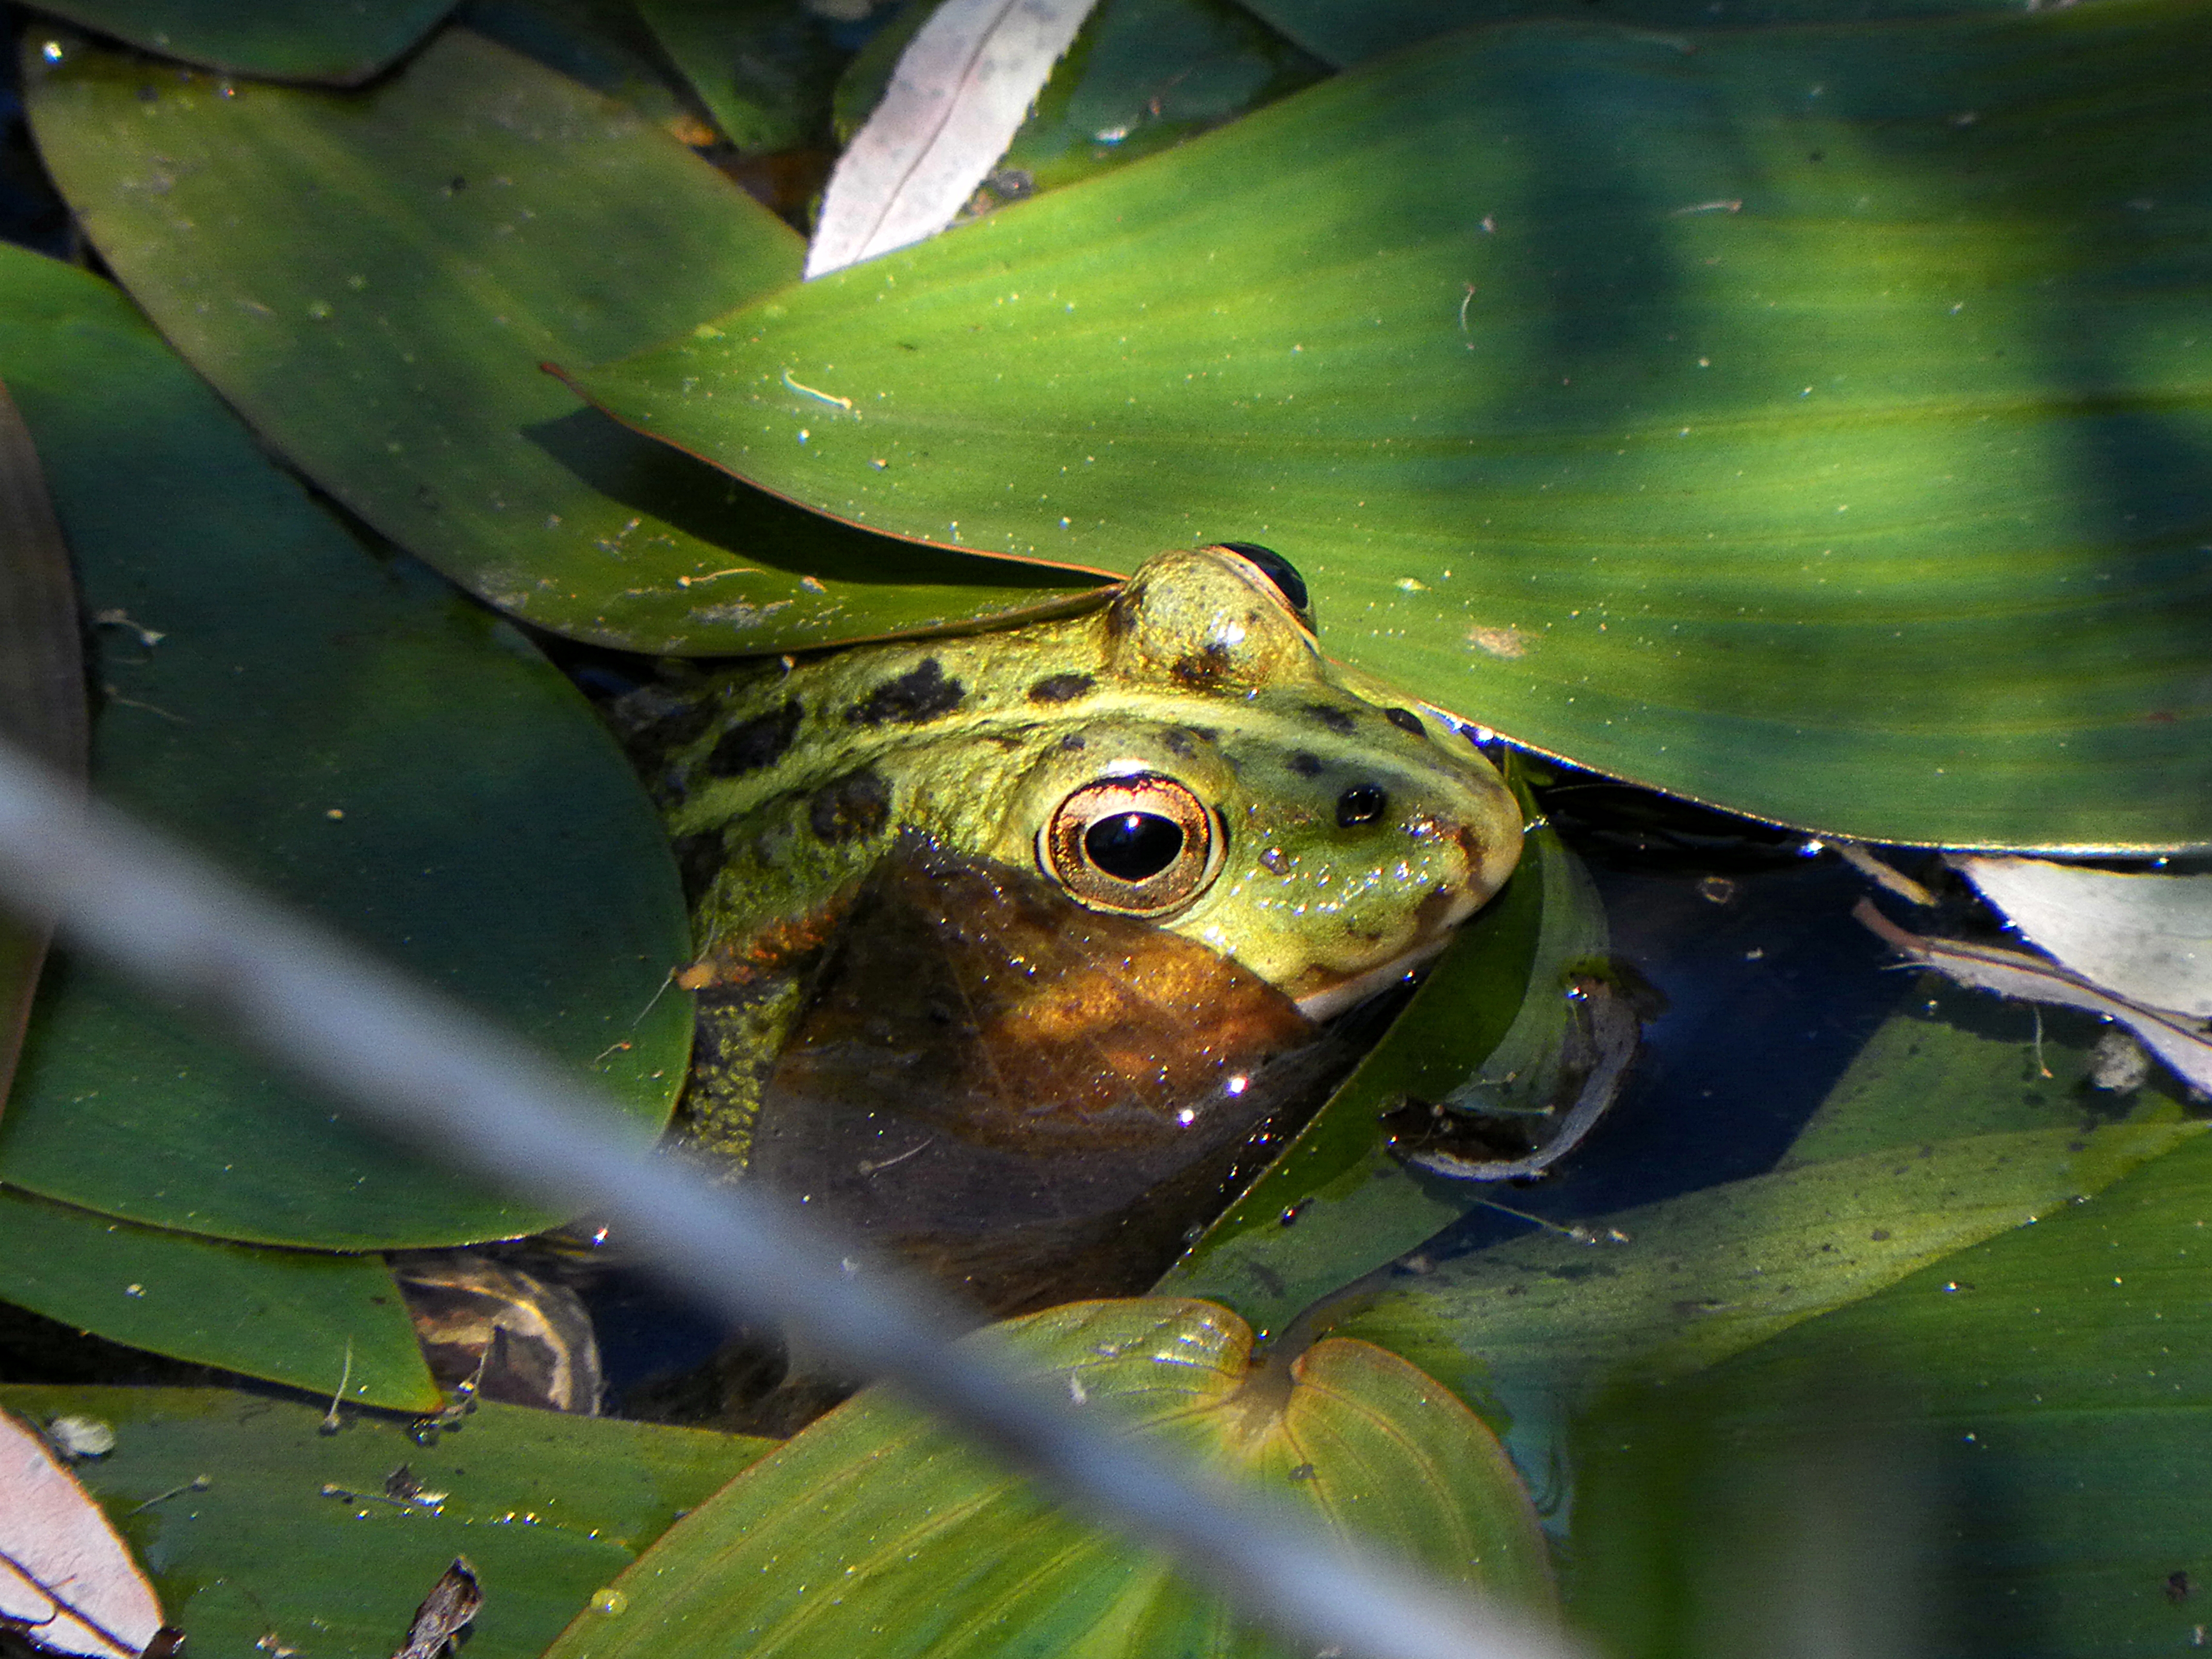
nature, wildlife, green, biology, frog, amphibian, fauna, tree frog, close up, vertebrate, samsungwb5500, macro photography, bullfrog, ranidae